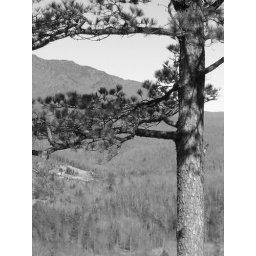
Tree in black and white